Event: Nepal Earthquake
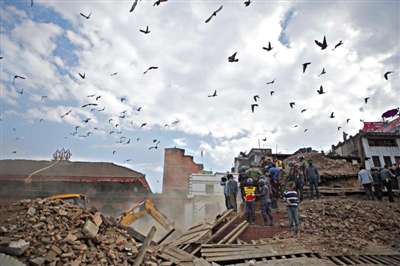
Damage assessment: damage